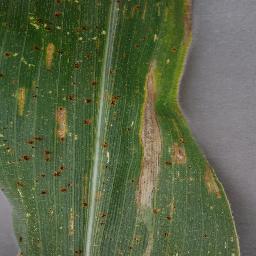
Label: Corn_(Maize)___Gray_Leaf_Spot_(Cercospora)